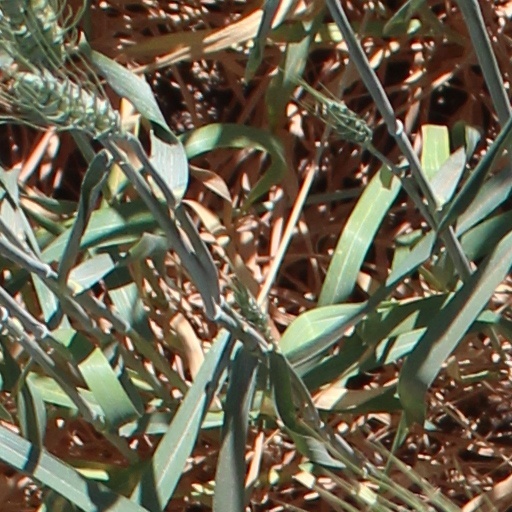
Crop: wheat